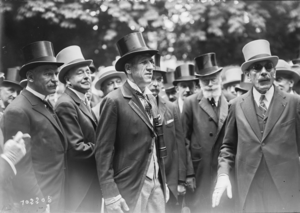
28-6-25, Vincennes (i.e. Longchamp), vicomte d'Harcourt (à g. et) James Armand Edmond de Rothschild (1878-1957) (à d.) - (photographie de presse) - (Agence Rol)
Le baron James Armand Edmond de Rothschild, est un banquier, homme politique et philanthrope britannique d'origine française.